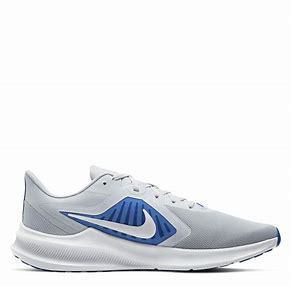
Brand: Nike
Model: Downshifter 10